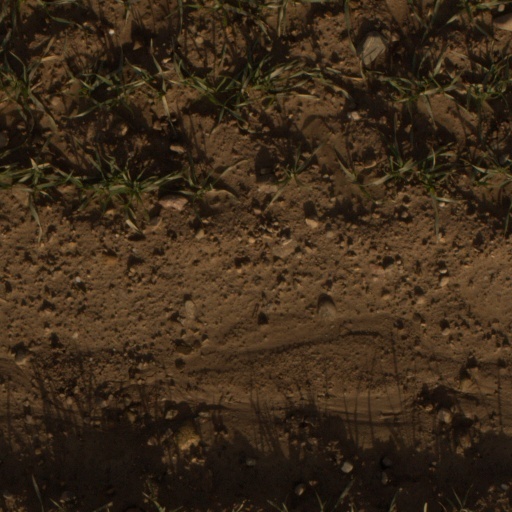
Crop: wheat